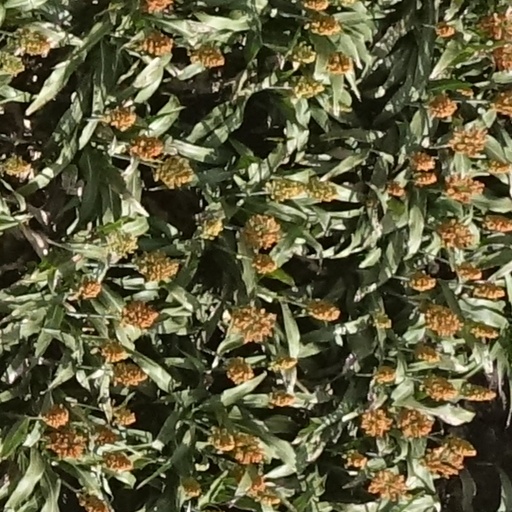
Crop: sorghum